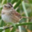
Label: bird